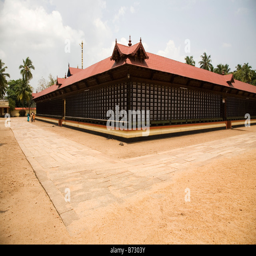
wooden buildings typical of architecture in the complex close